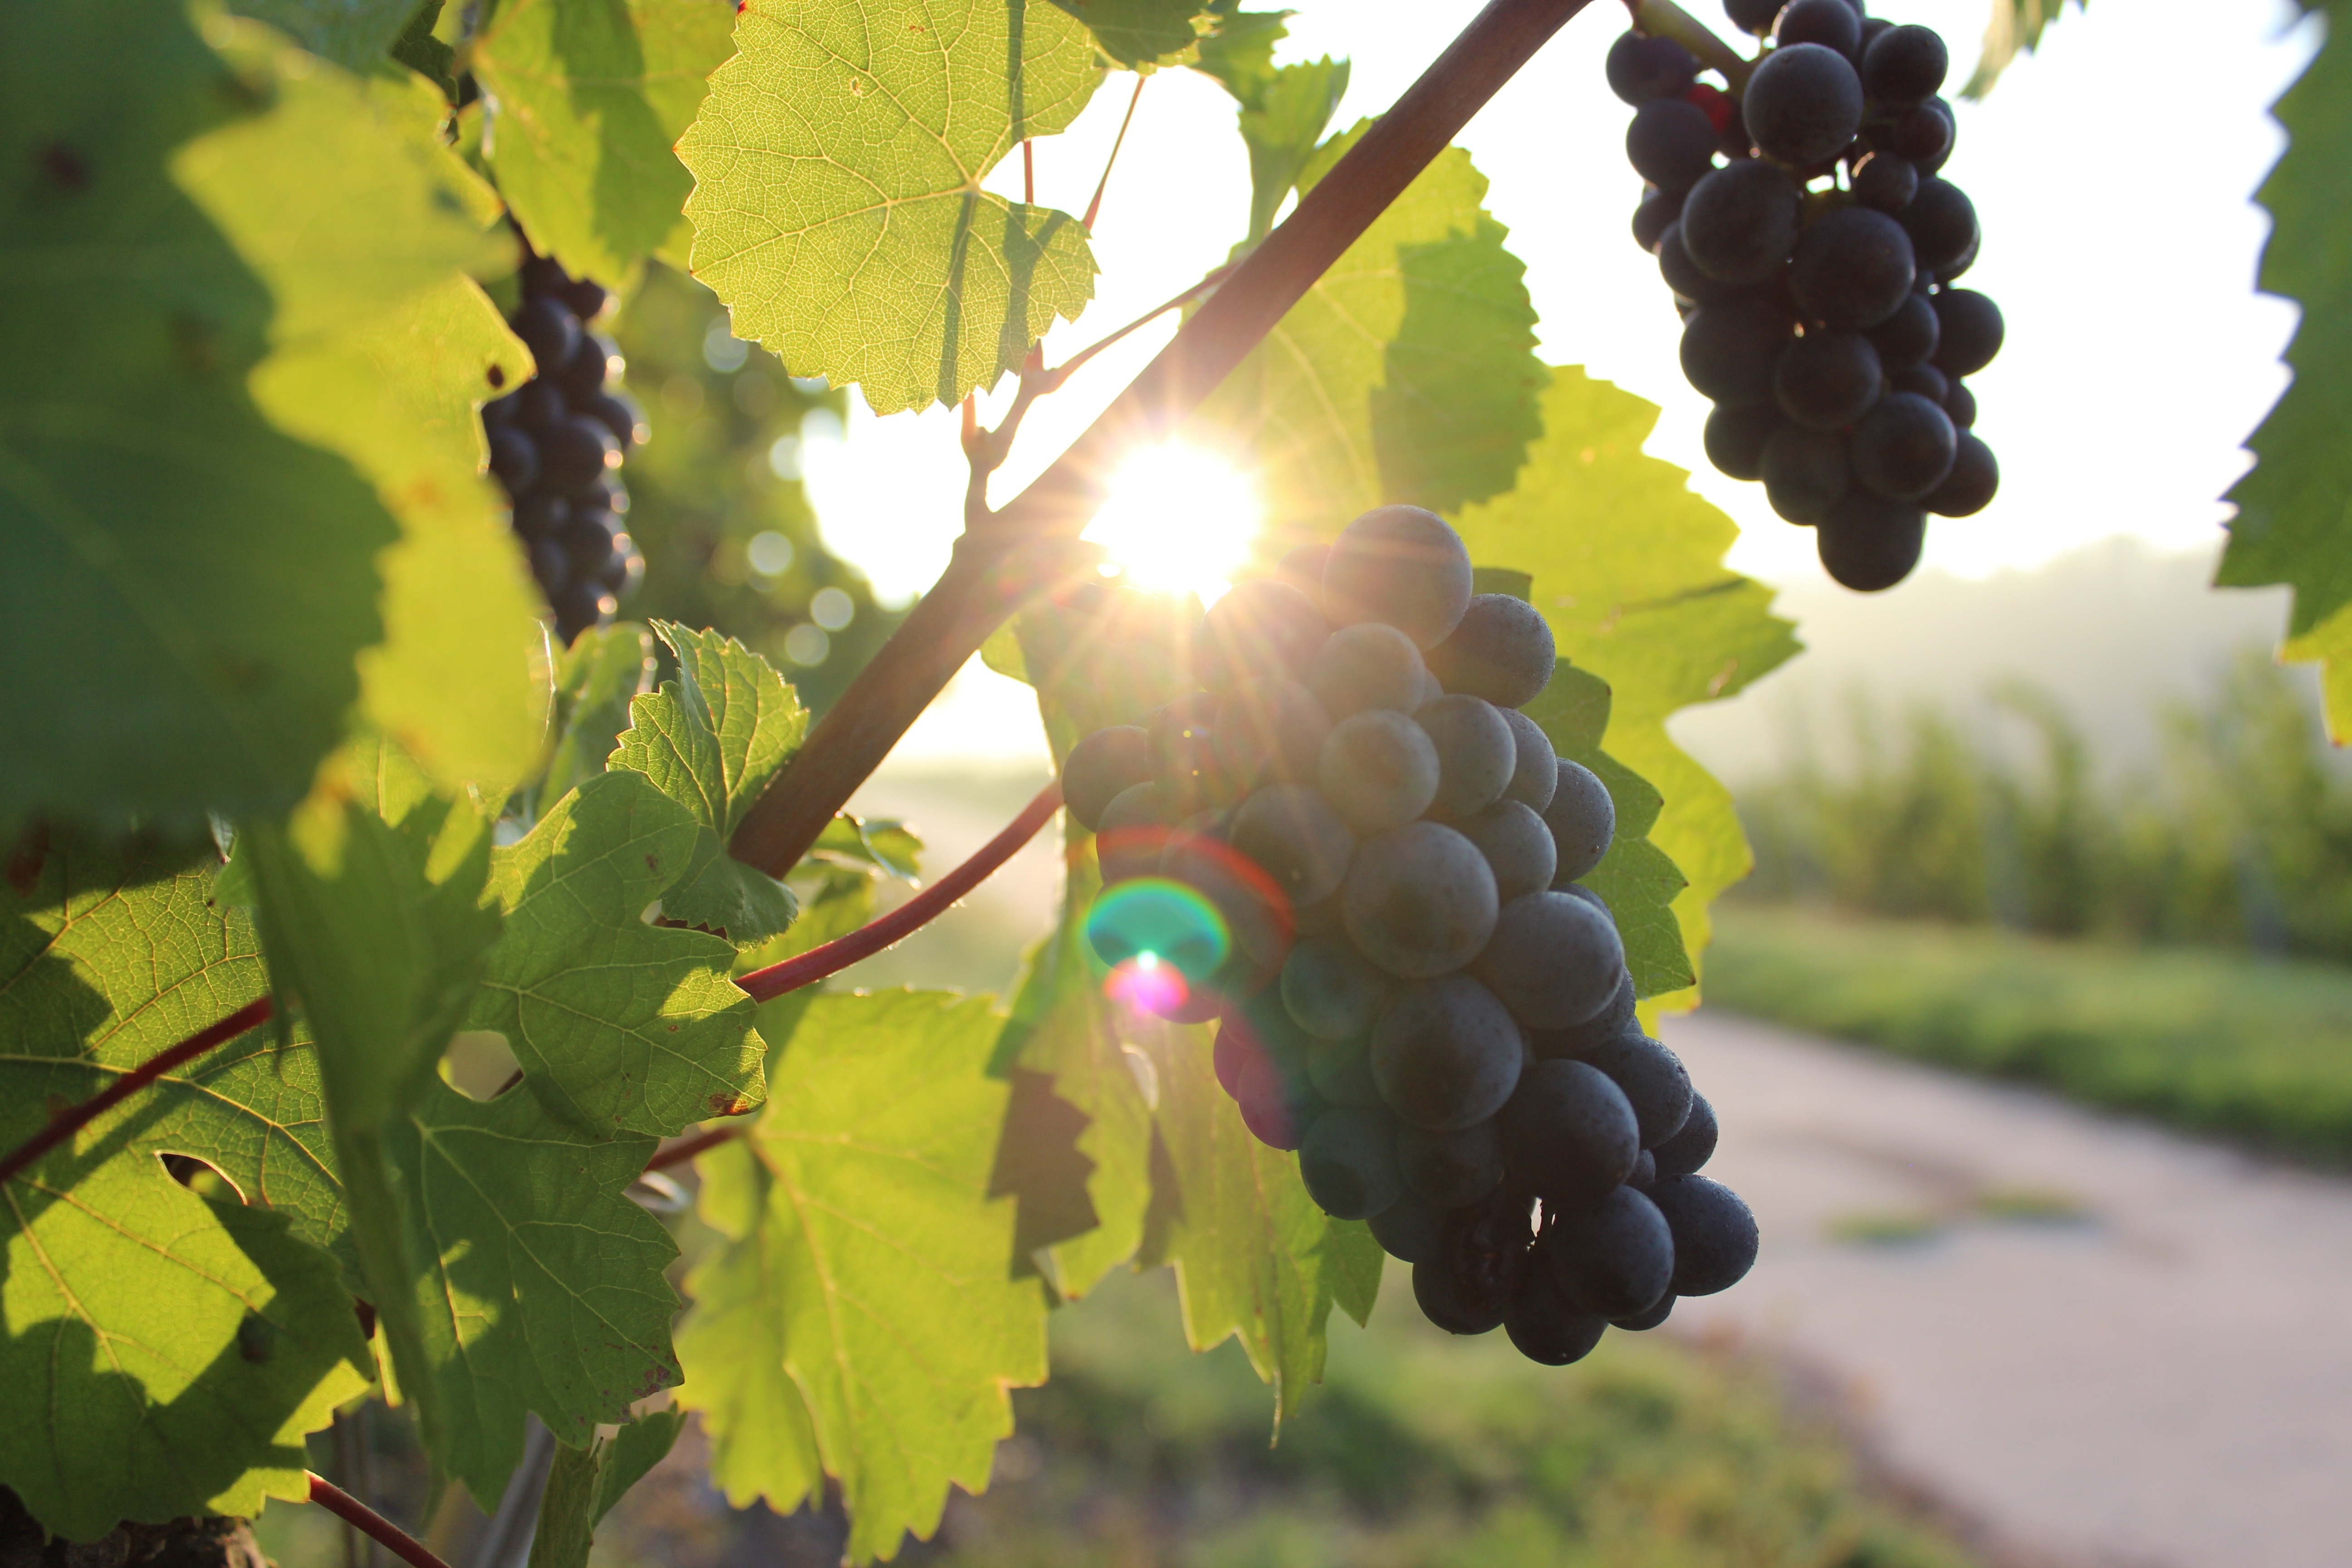
plant, grape, vineyard, fruit, leaf, flower, food, produce, agriculture, shrub, flowering plant, vitis, land plant, grapevine family